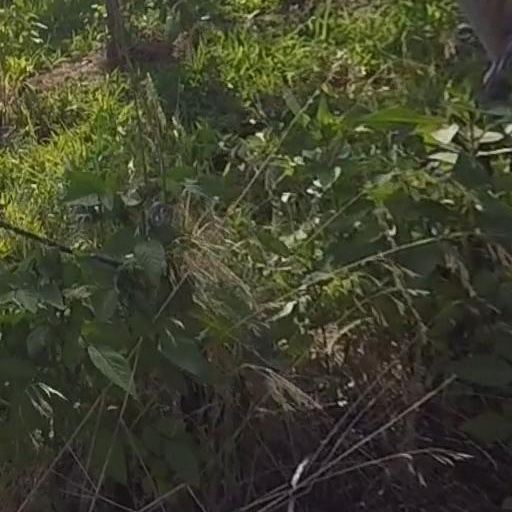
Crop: grape